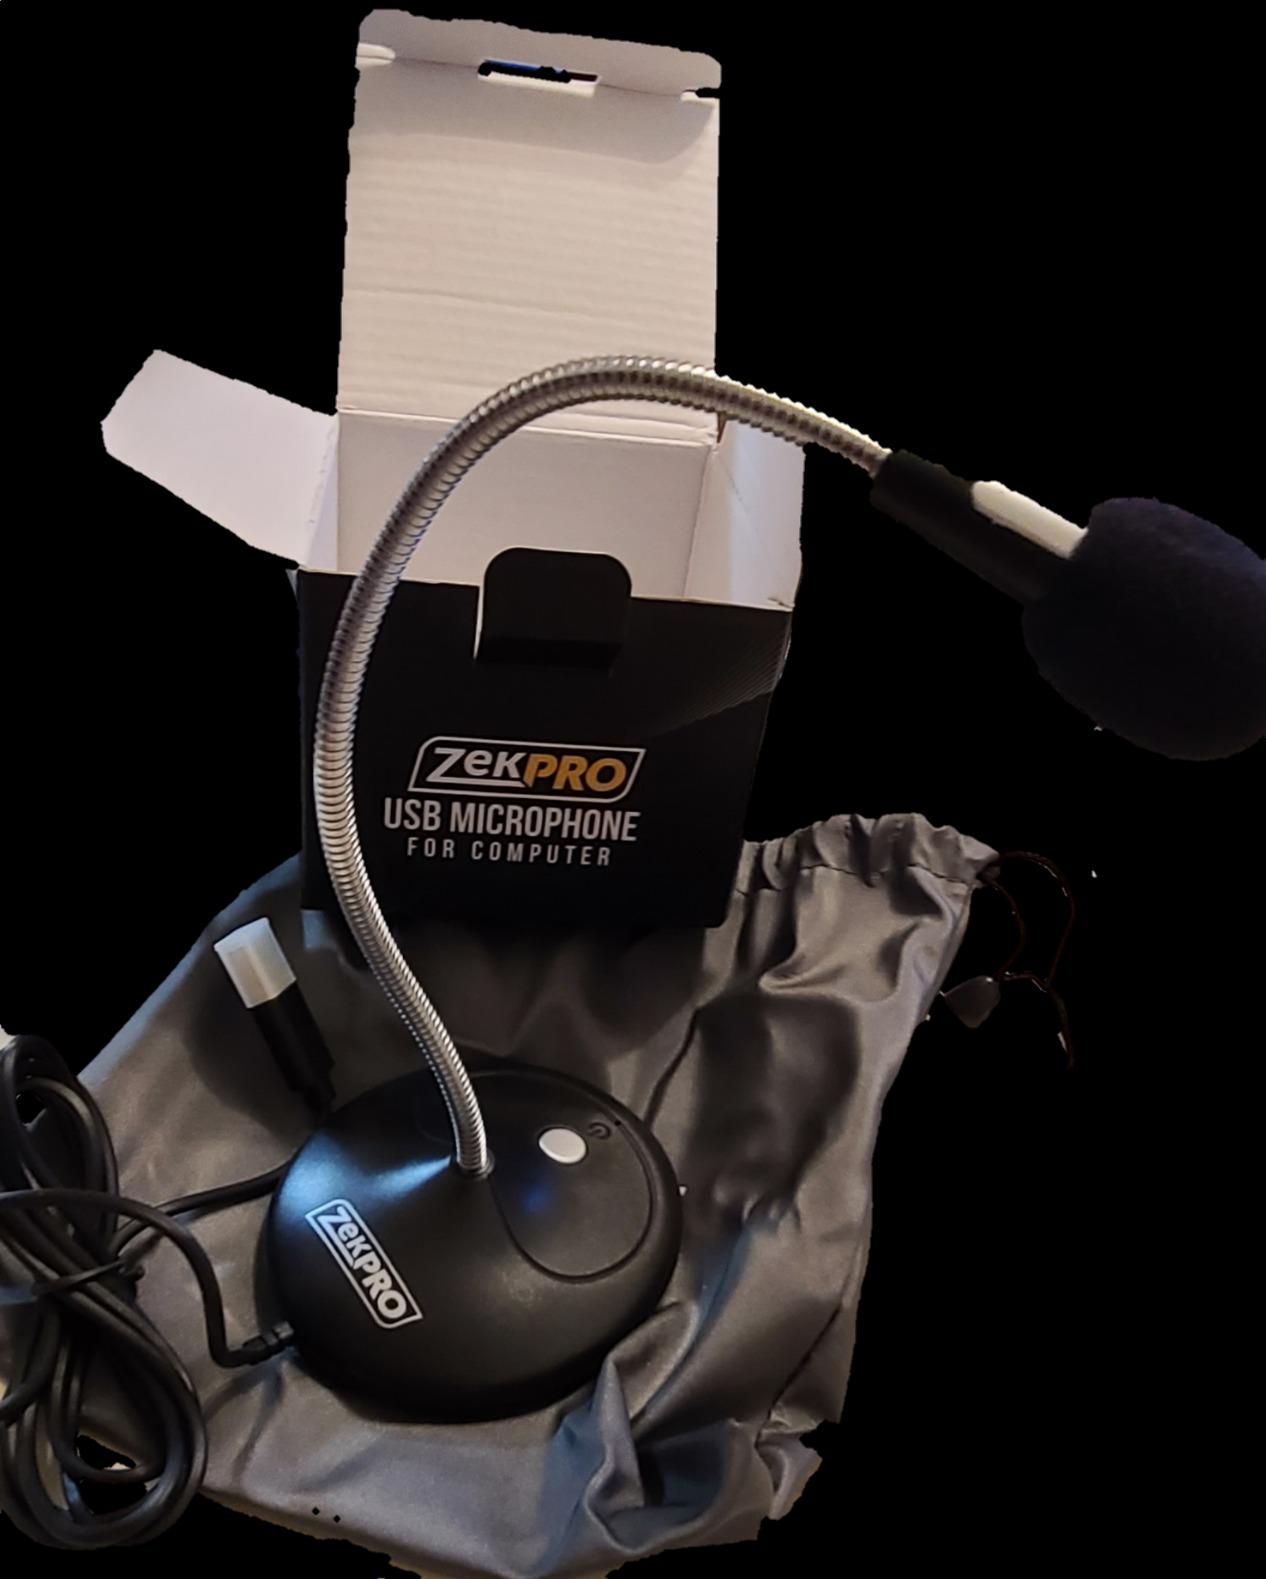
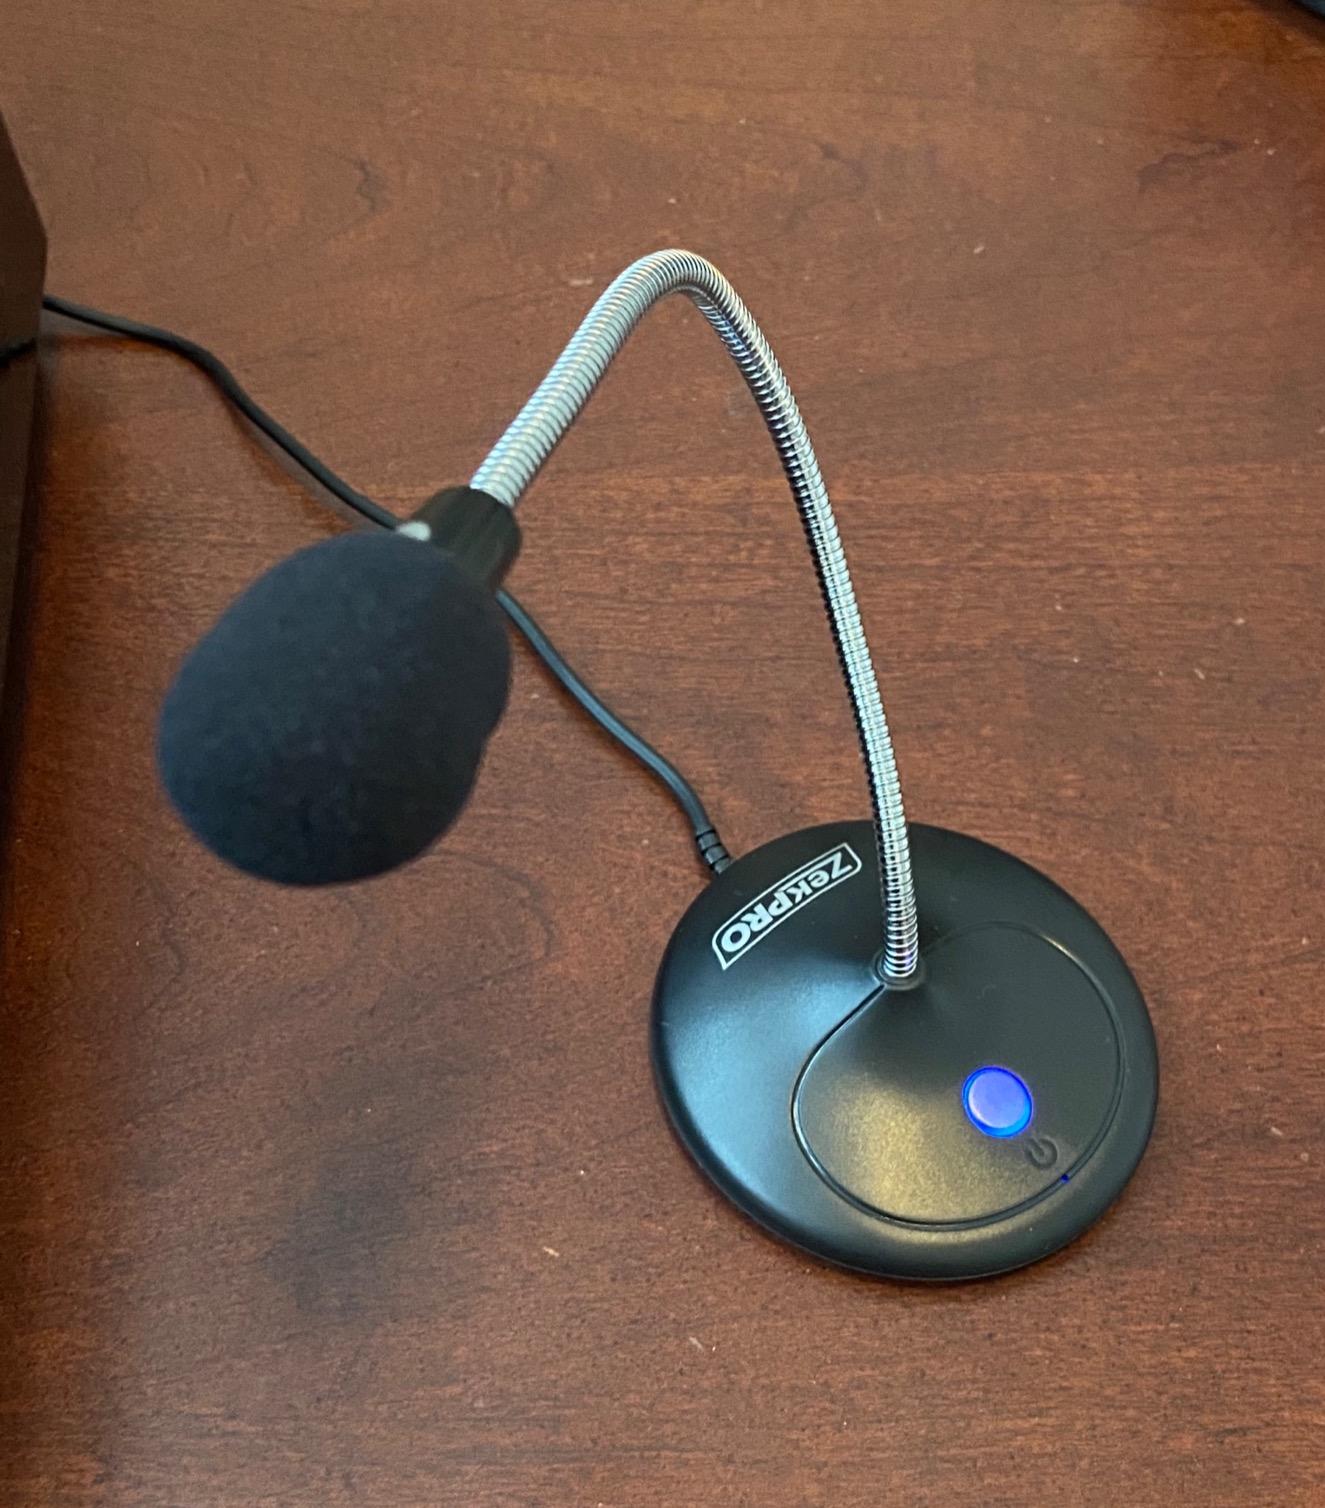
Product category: microphone
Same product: yes